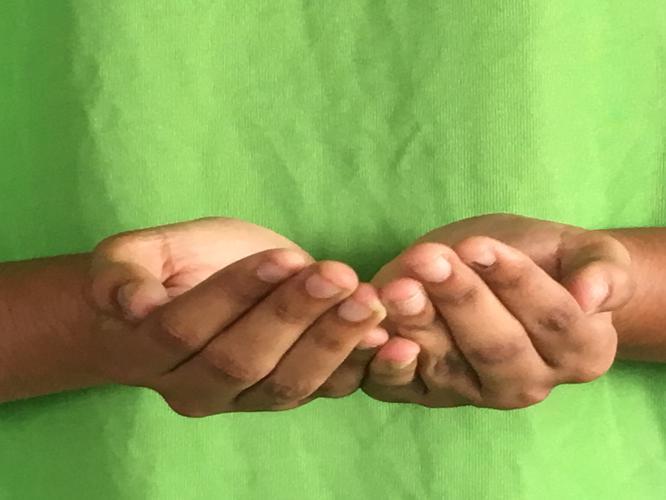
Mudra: Pushpaputa
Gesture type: double_hand